Texas Jack Jr.

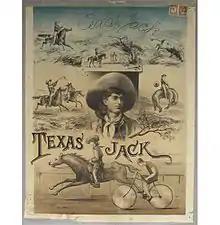
Texas Jack Jr. show Advertising poster

Texas Jack was a sharpshooter and trick rider in shows around the world, especially South Africa. He helped Will Rogers get a start as an entertainer by offering him a part in his traveling show in 1902. Will Rogers approached Jack hoping to get a job wrangling the horses or setting tents. When Jack asked him if he could do a rope trick, Rogers obliged and was hired as an entertainer on the spot.